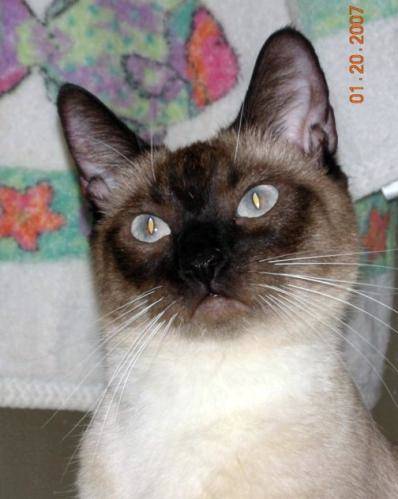
Label: cat